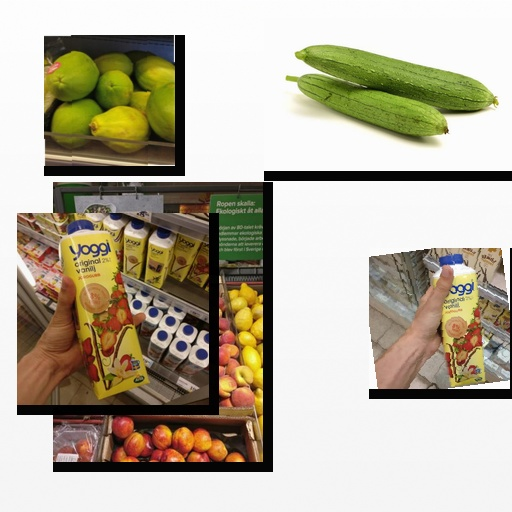
Food items: peach, ridge_gourd, papaya, strawberry_yogurt, strawberry_yoghurt